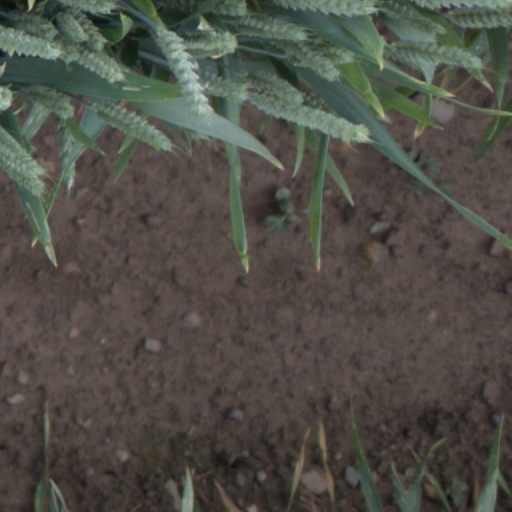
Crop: wheat